André Korff

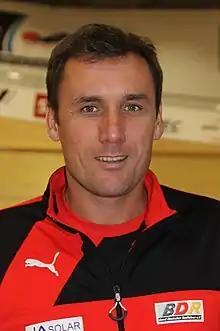
Korff in 2015

André Korff (born 16 June 1973) is a German professional road bicycle racer. Despite being a sprinter, he only managed to take two wins in his entire career.